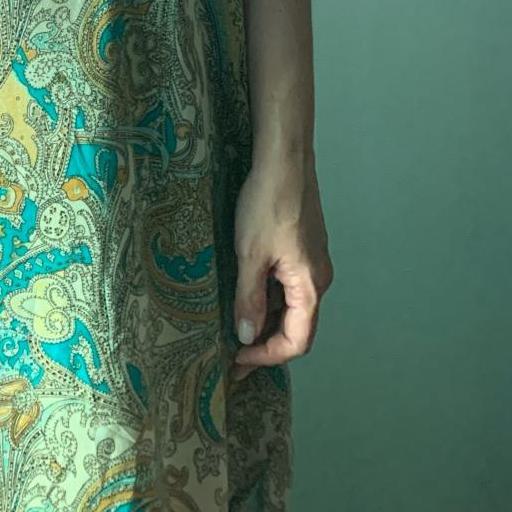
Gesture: no_gesture